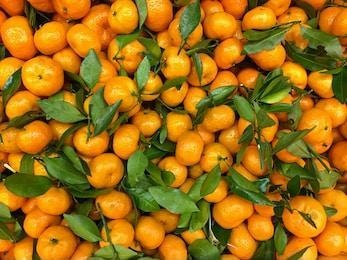
Label: mandarine